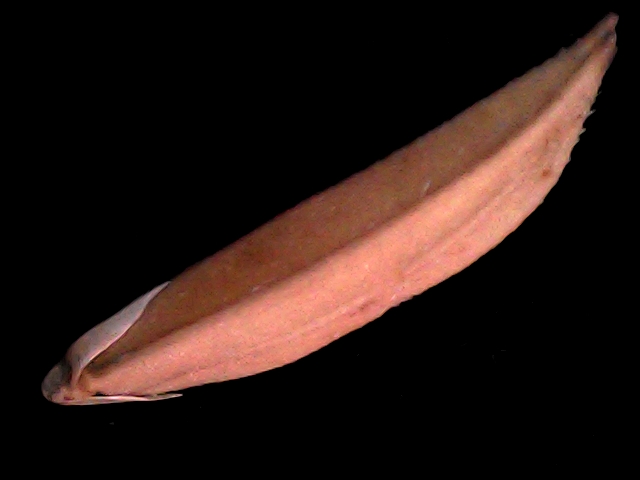
Rice variety: BD70